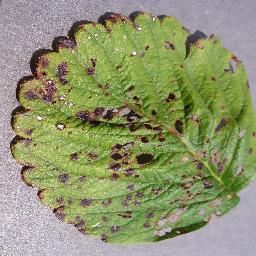
Label: Strawberry___Leaf_scorch